Yuki ni Tsubasa

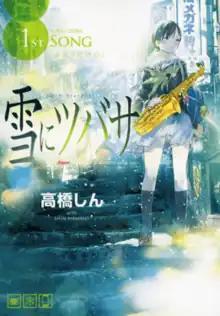
First volume cover

is a Japanese manga series written and illustrated by Shin Takahashi. It was serialized in Kodansha's manga magazine "Weekly Young Magazine" from July 2011 to May 2013, with its chapters collected in eight volumes. A sequel, titled "Yuki ni Tsubasa: Haru", was serialized in the same magazine from May 2013 to February 2015, with its chapters collected in eight "tankōbon" volumes.